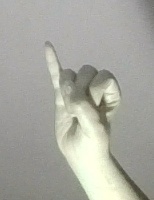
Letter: meem